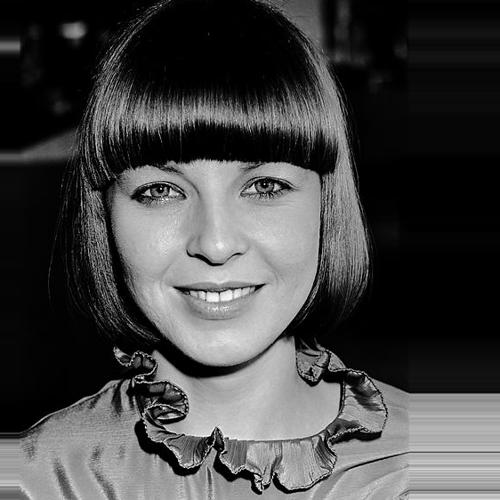
Age: 25